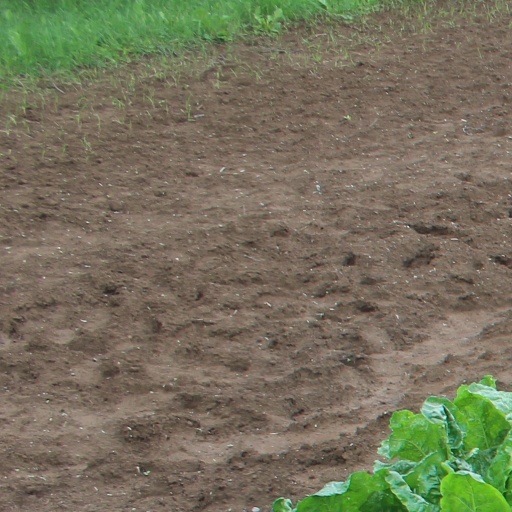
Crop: sugar beet